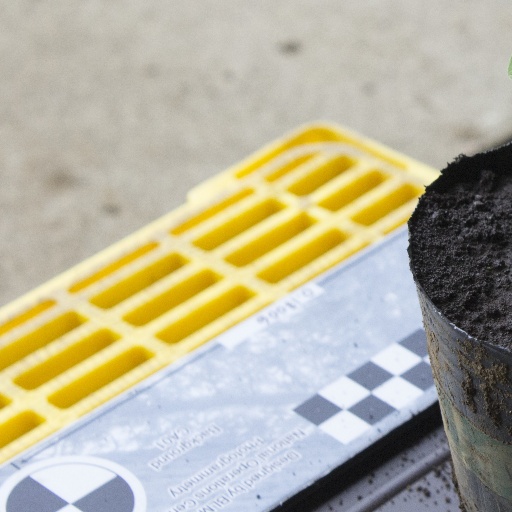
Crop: soybean